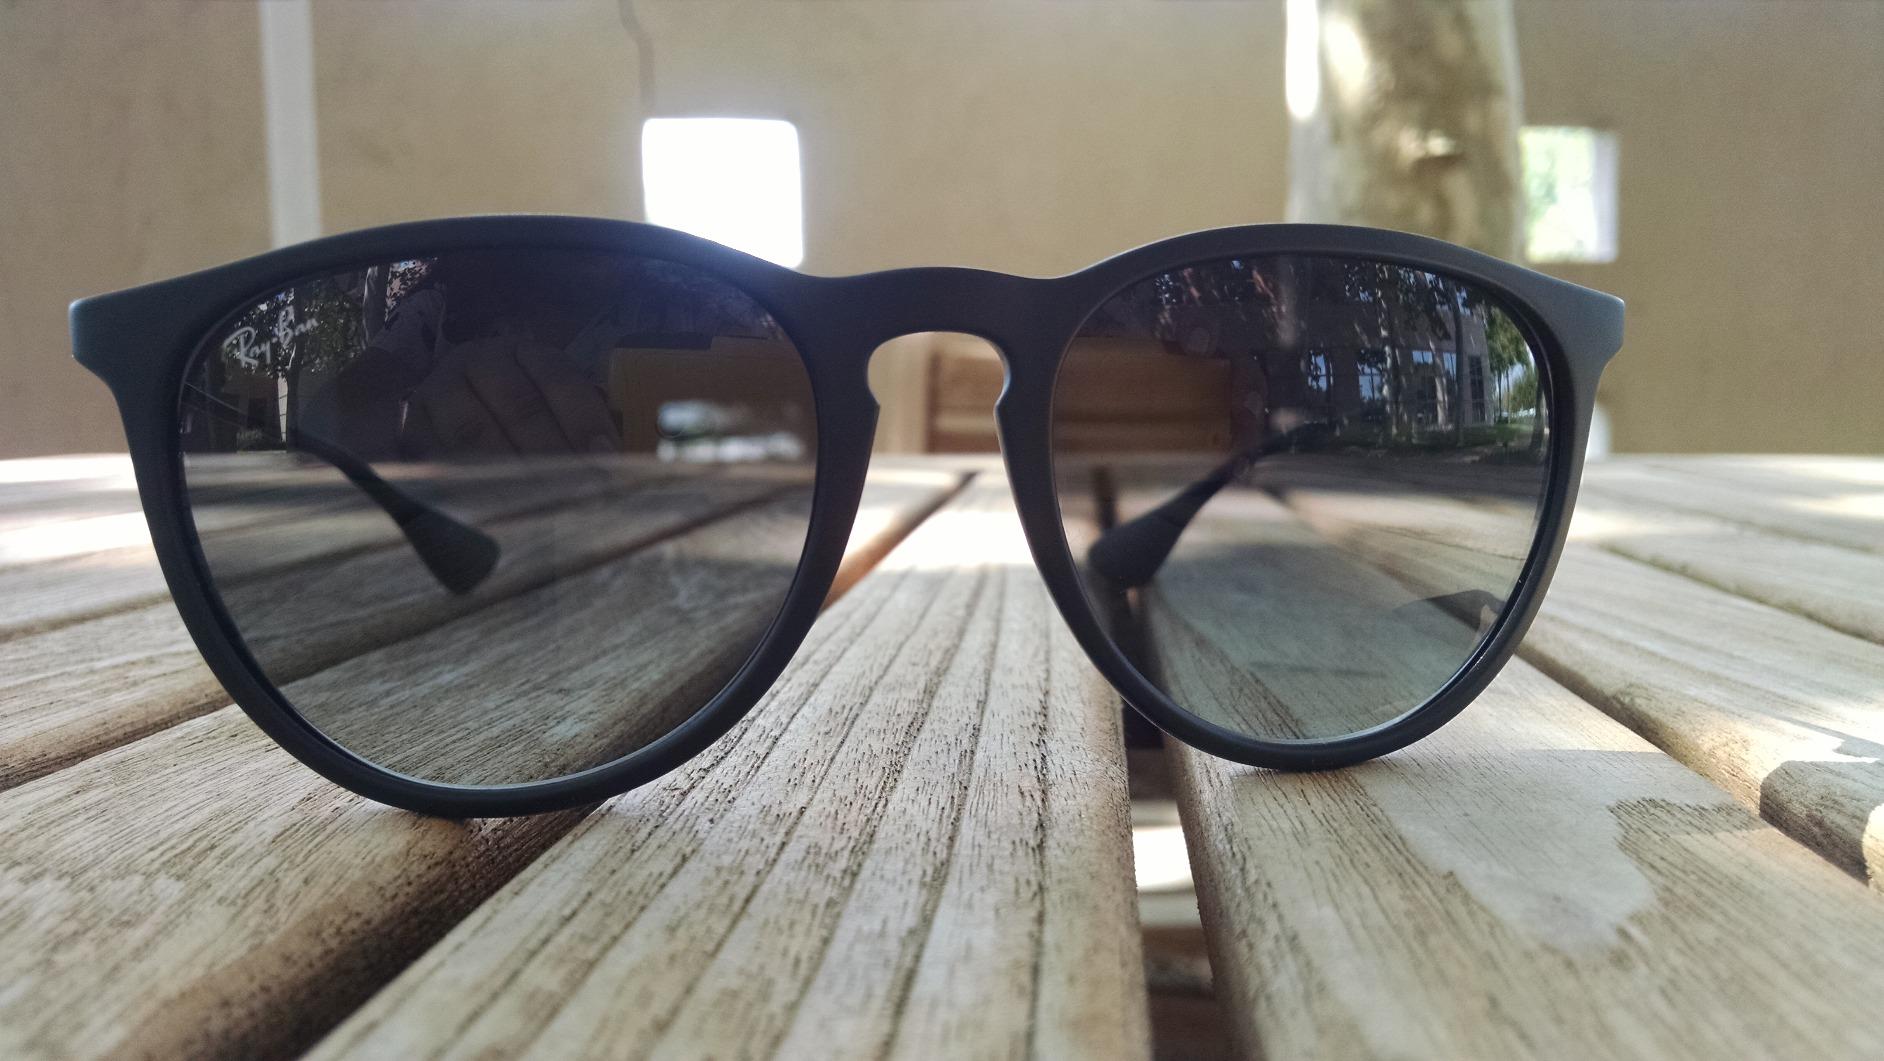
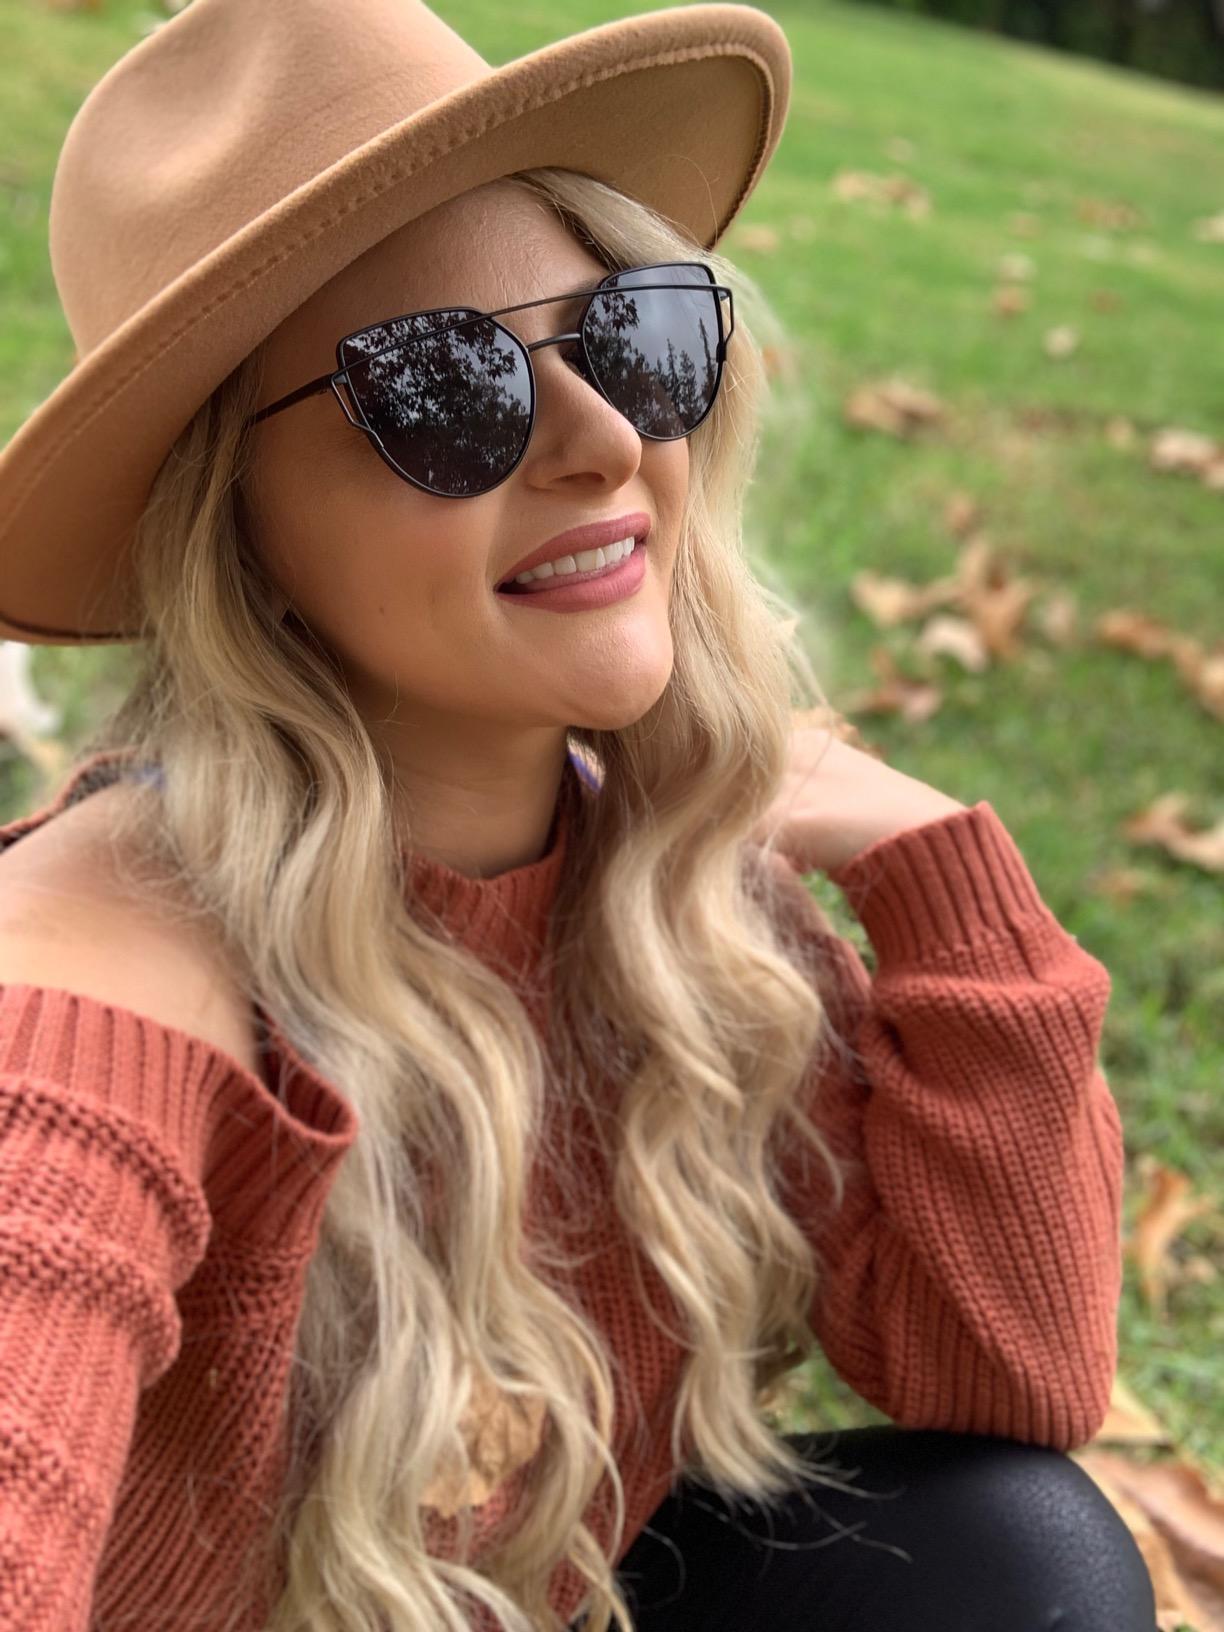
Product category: accessories_sunglasses
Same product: no